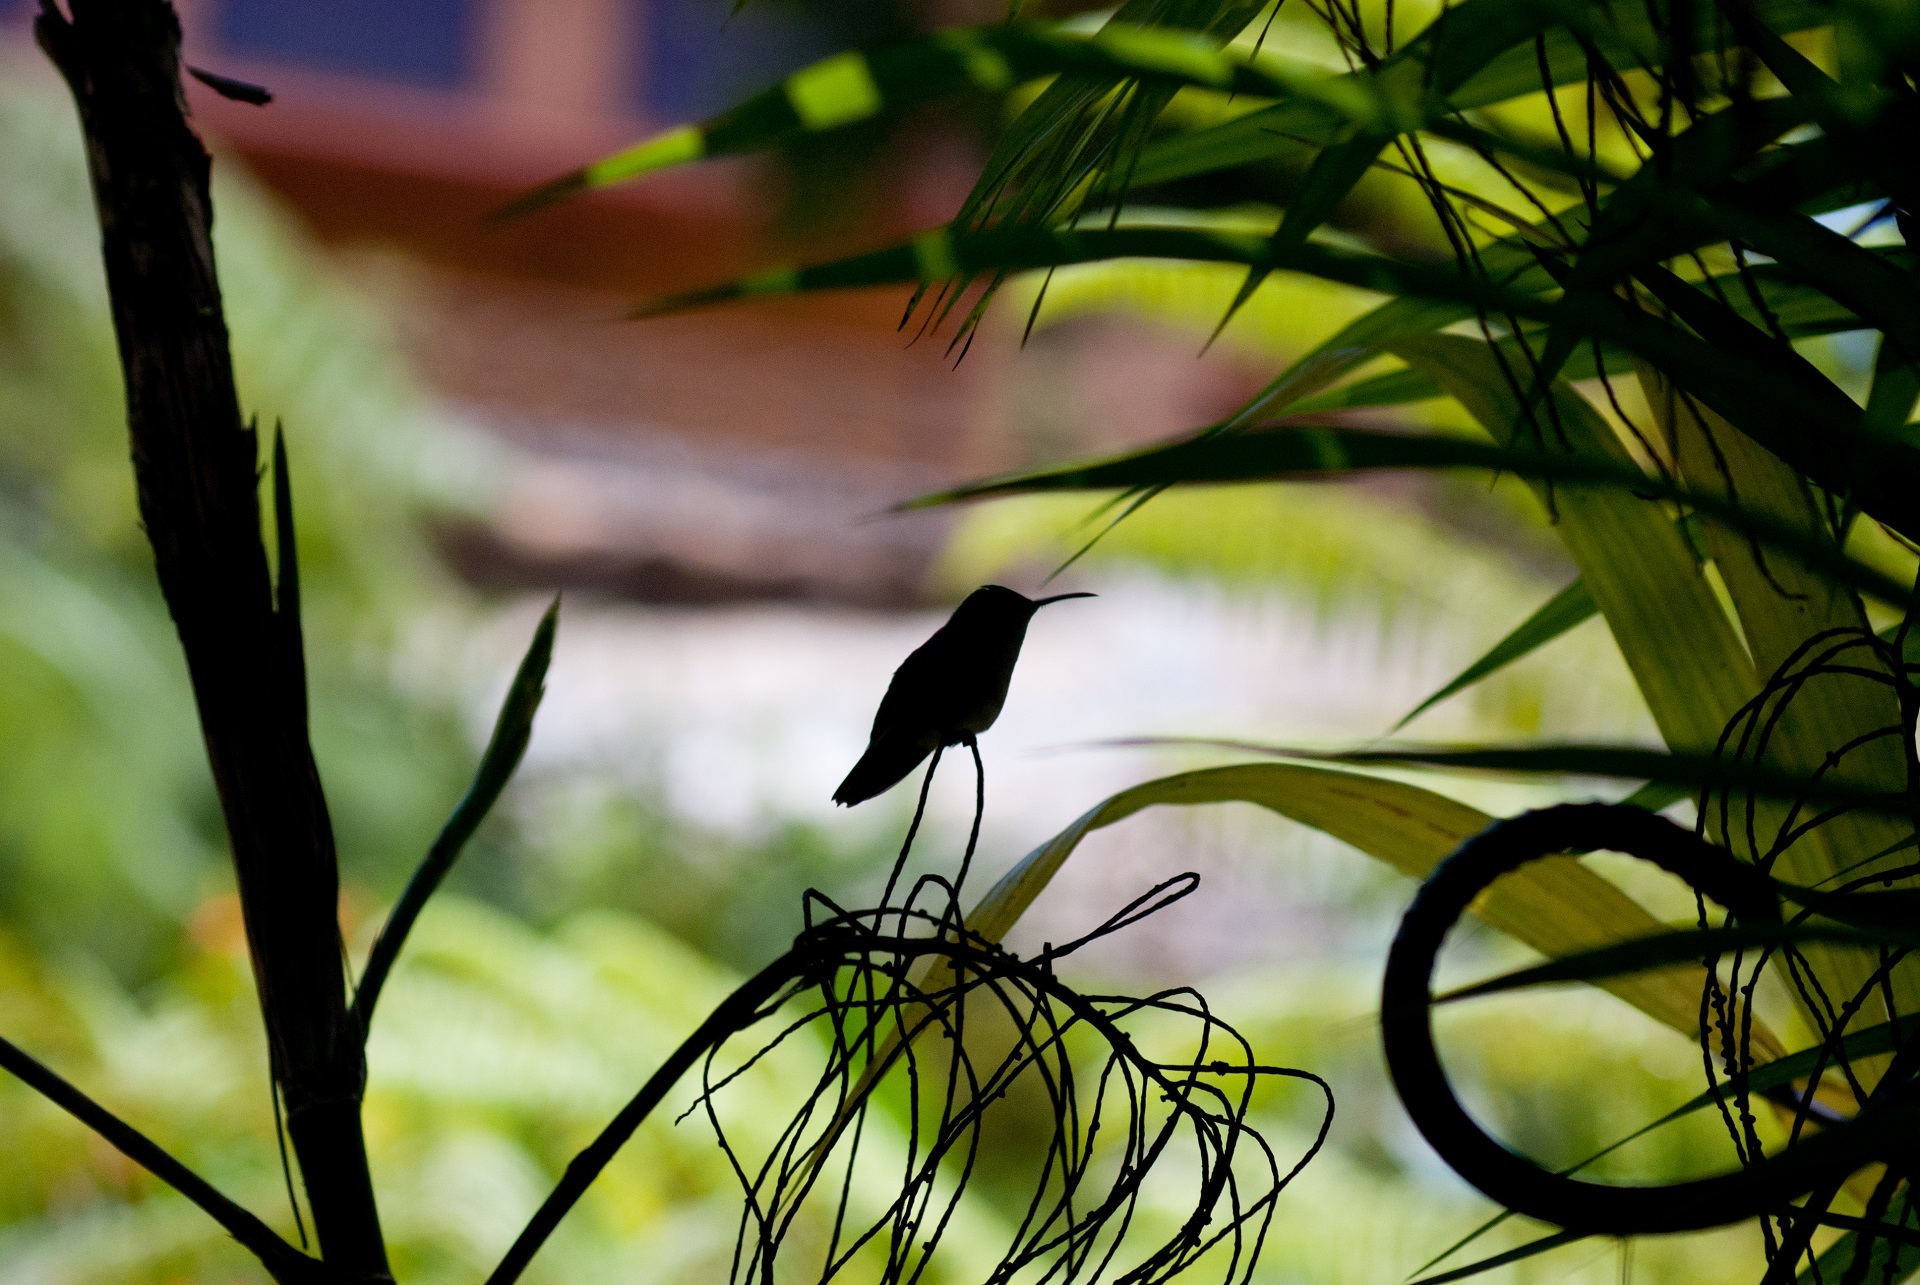
nature, grass, branch, silhouette, bird, leaf, flower, wildlife, portrait, green, beak, hummingbird, botany, flora, fauna, resting, perched, perching bird